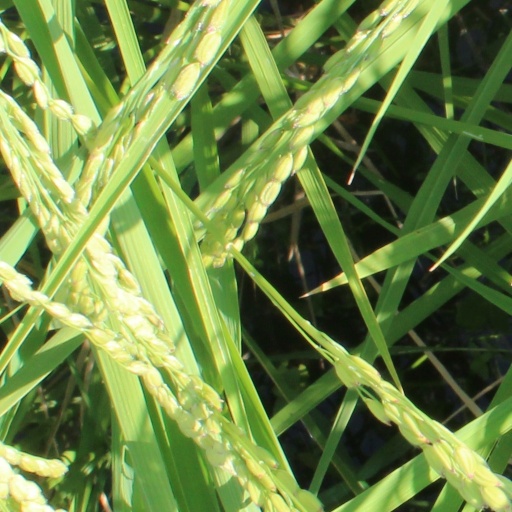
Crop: rice